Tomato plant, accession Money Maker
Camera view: horizontal (90 deg, fisheye); turntable rotation: 60 degrees
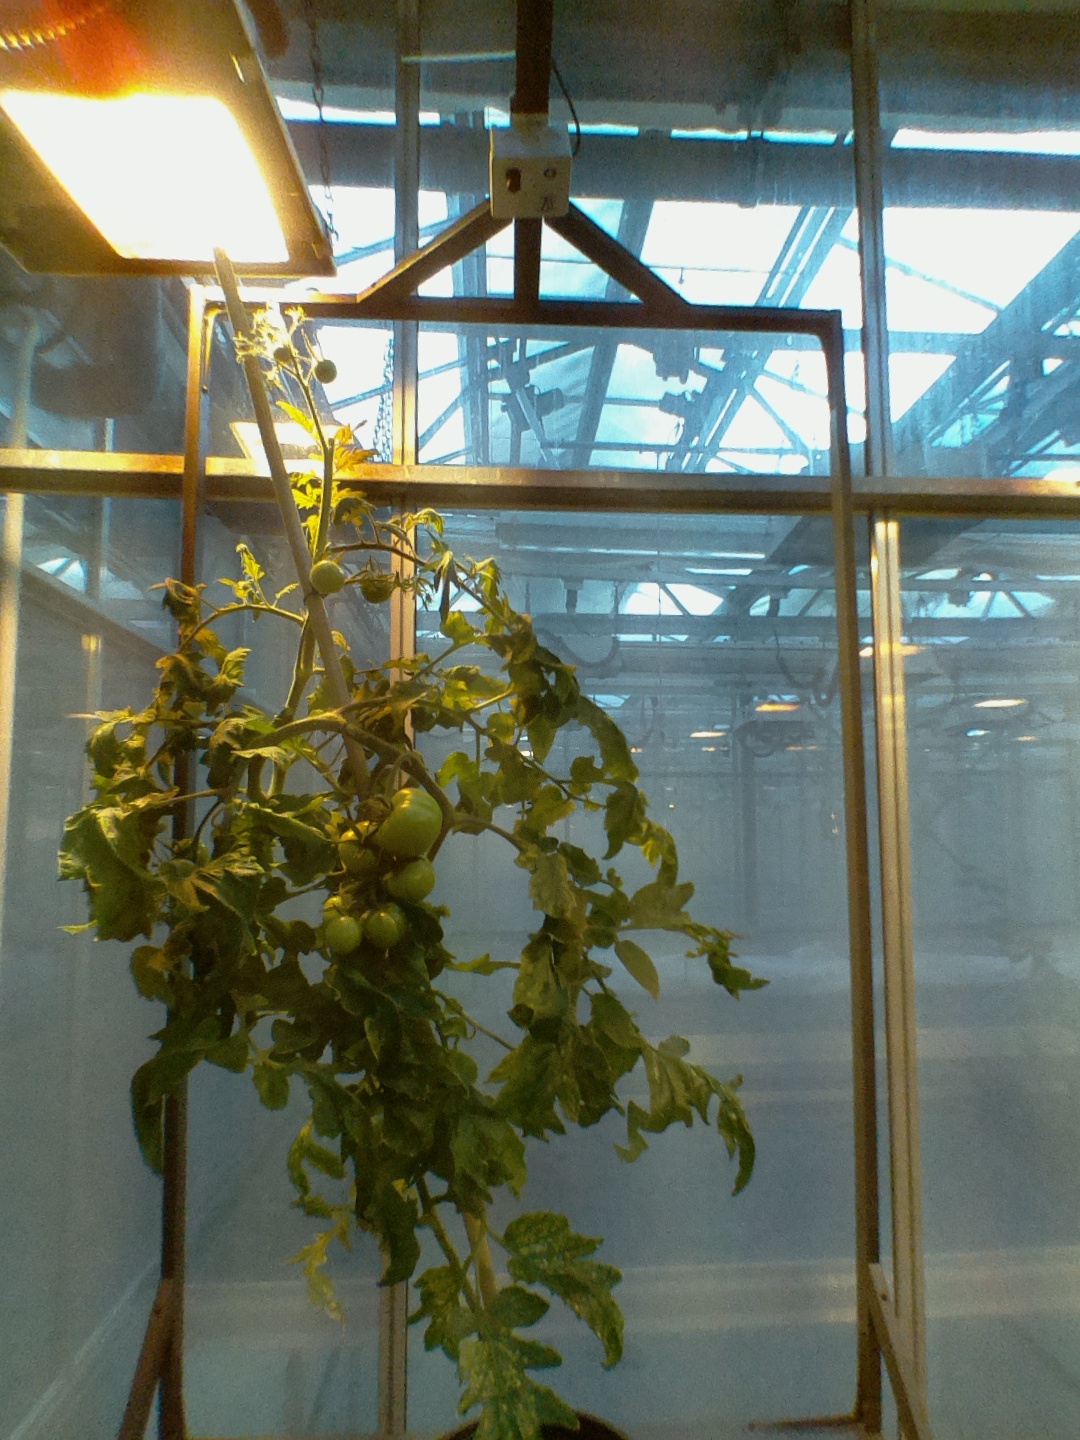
BBCH growth stage 78: 80% -90% of final fruit size